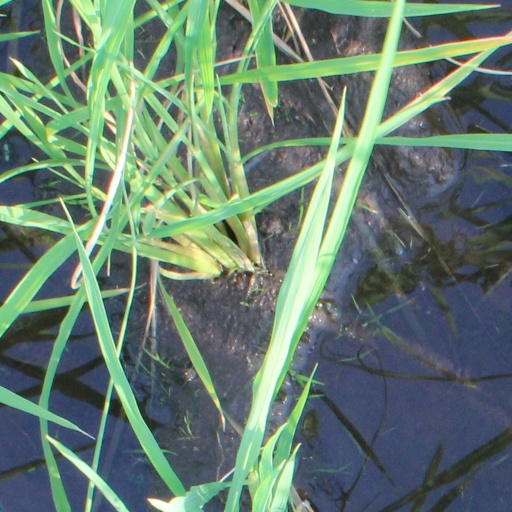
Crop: rice